Guantanamo Bay detention camp

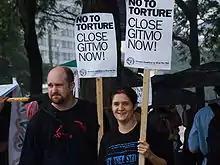
A pair of Canadian demonstrators in 2008

An estimated 17 to 22 minors under the age of 18 were detained at Guantánamo Bay, and it has been claimed that this is in violation of international law. According to Chaplain Kent Svendsen who served as chaplain for the detention centers from 2004 to 2005 there were no minor detainees at the site upon starting his assignment in early 2004. He said: "I was given a tour of the camp and it was explained to me that minors were segregated from the general public and processed to be returned to their families. The camp had long been emptied and closed when I arrived at my duty station".